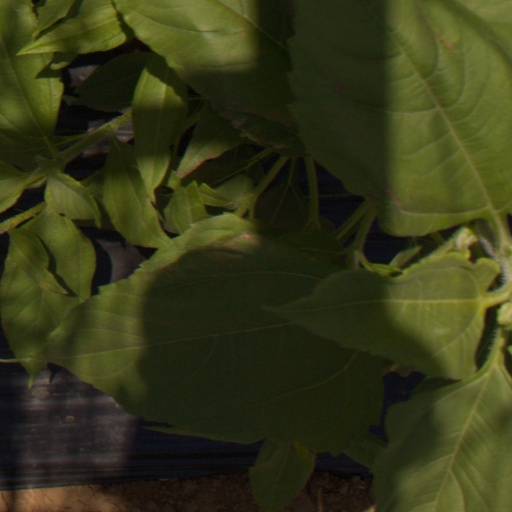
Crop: Jerusalem artichoke